Biržai

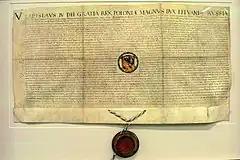

The city's first written mention dates to 1455. The construction of Biržai Castle began in 1586, and the town was granted Magdeburg Rights in 1589. In 1575, as preparation for the castle's construction, a dam was built at the confluence of the Agluona and Apaščia Rivers, and the artificial Lake Širvėna, covering about , was created. It is the oldest surviving artificial lake in Lithuania.